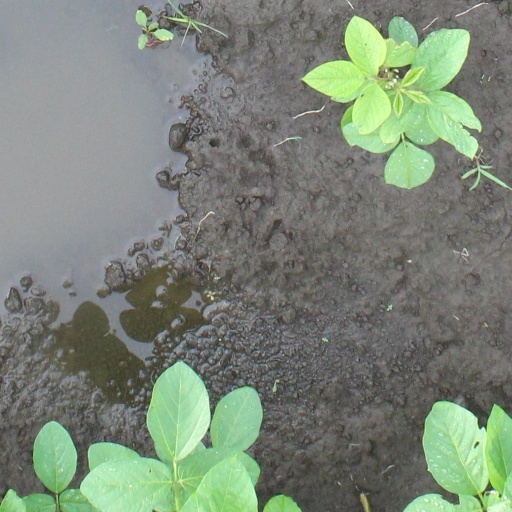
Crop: soybean